Diszel

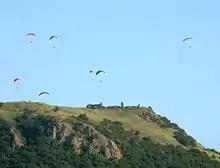
Paragliders over Csobánc

The closest hill to the South is called Csobánc with a height of 376 m. A walking trail leads from the village to the castle ruins. Due to its thermodynamic features it is an ideal spot for paragliding and ultralight trikes. Hiking and geocaching are also popular activities around the area.